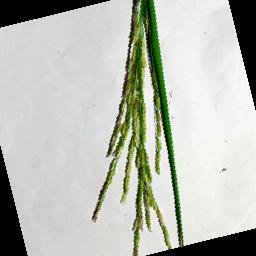
Label: Rice___Neck_Blast